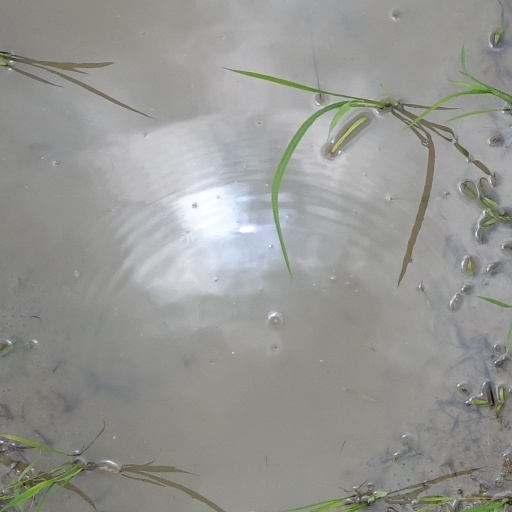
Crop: rice